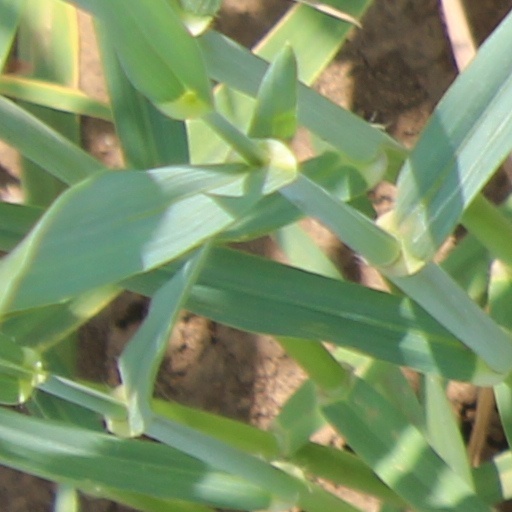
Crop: wheat